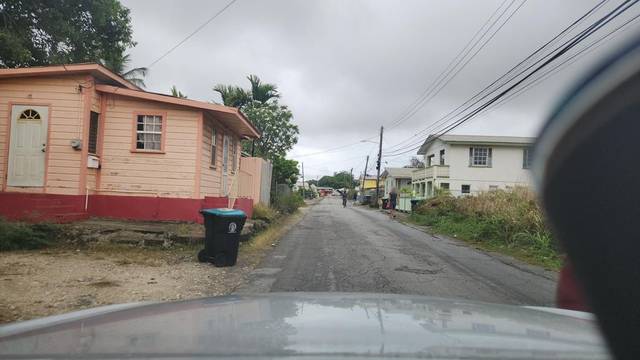
Region: Barbados
Coordinates: 13.122, -59.614